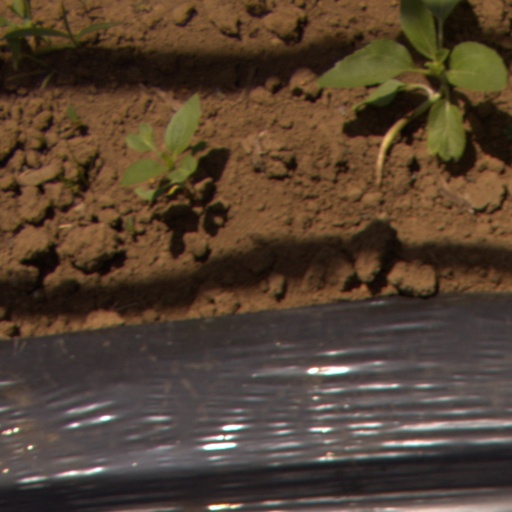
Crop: Jerusalem artichoke